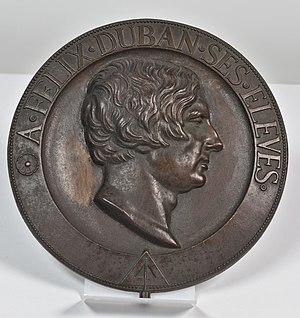
Médaille de Félix Duban avec l'inscription A FELIX DUBAN SES ELEVES. Fond Léon Losseau, Maison Léon Losseau, Mons.
Jacques Félix Duban, né à Paris le 14 octobre 1797, et mort à Bordeaux le 8 octobre 1870, est un architecte français. Avec Jacques Hittorff et Henri Labrouste, il fut le chef incontesté de la nouvelle génération romantique.